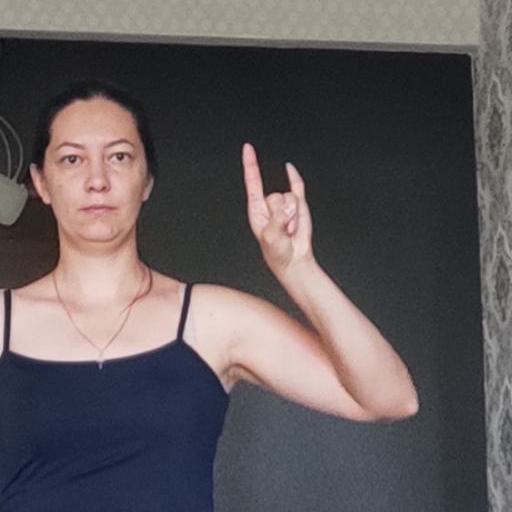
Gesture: rock